2018 British Touring Car Championship

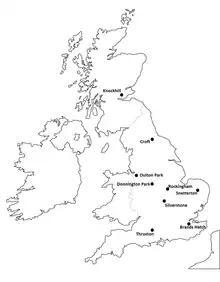
Circuit locations for the 2018 season

The 2018 Dunlop MSA British Touring Car Championship (commonly abbreviated as BTCC) was a motor racing championship for production-based touring cars held across England and Scotland. It was sponsored by Dunlop. The championship featured a mix of professional motor racing teams and privately funded amateur drivers competing in highly modified versions of family cars which were sold to the general public and conform to the technical regulations for the championship. The 2018 season was the 61st British Touring Car Championship season and the eighth season for cars conforming to the Next Generation Touring Car (NGTC) technical specification. The 2018 season also marked the 60th anniversary since the series’ introduction.